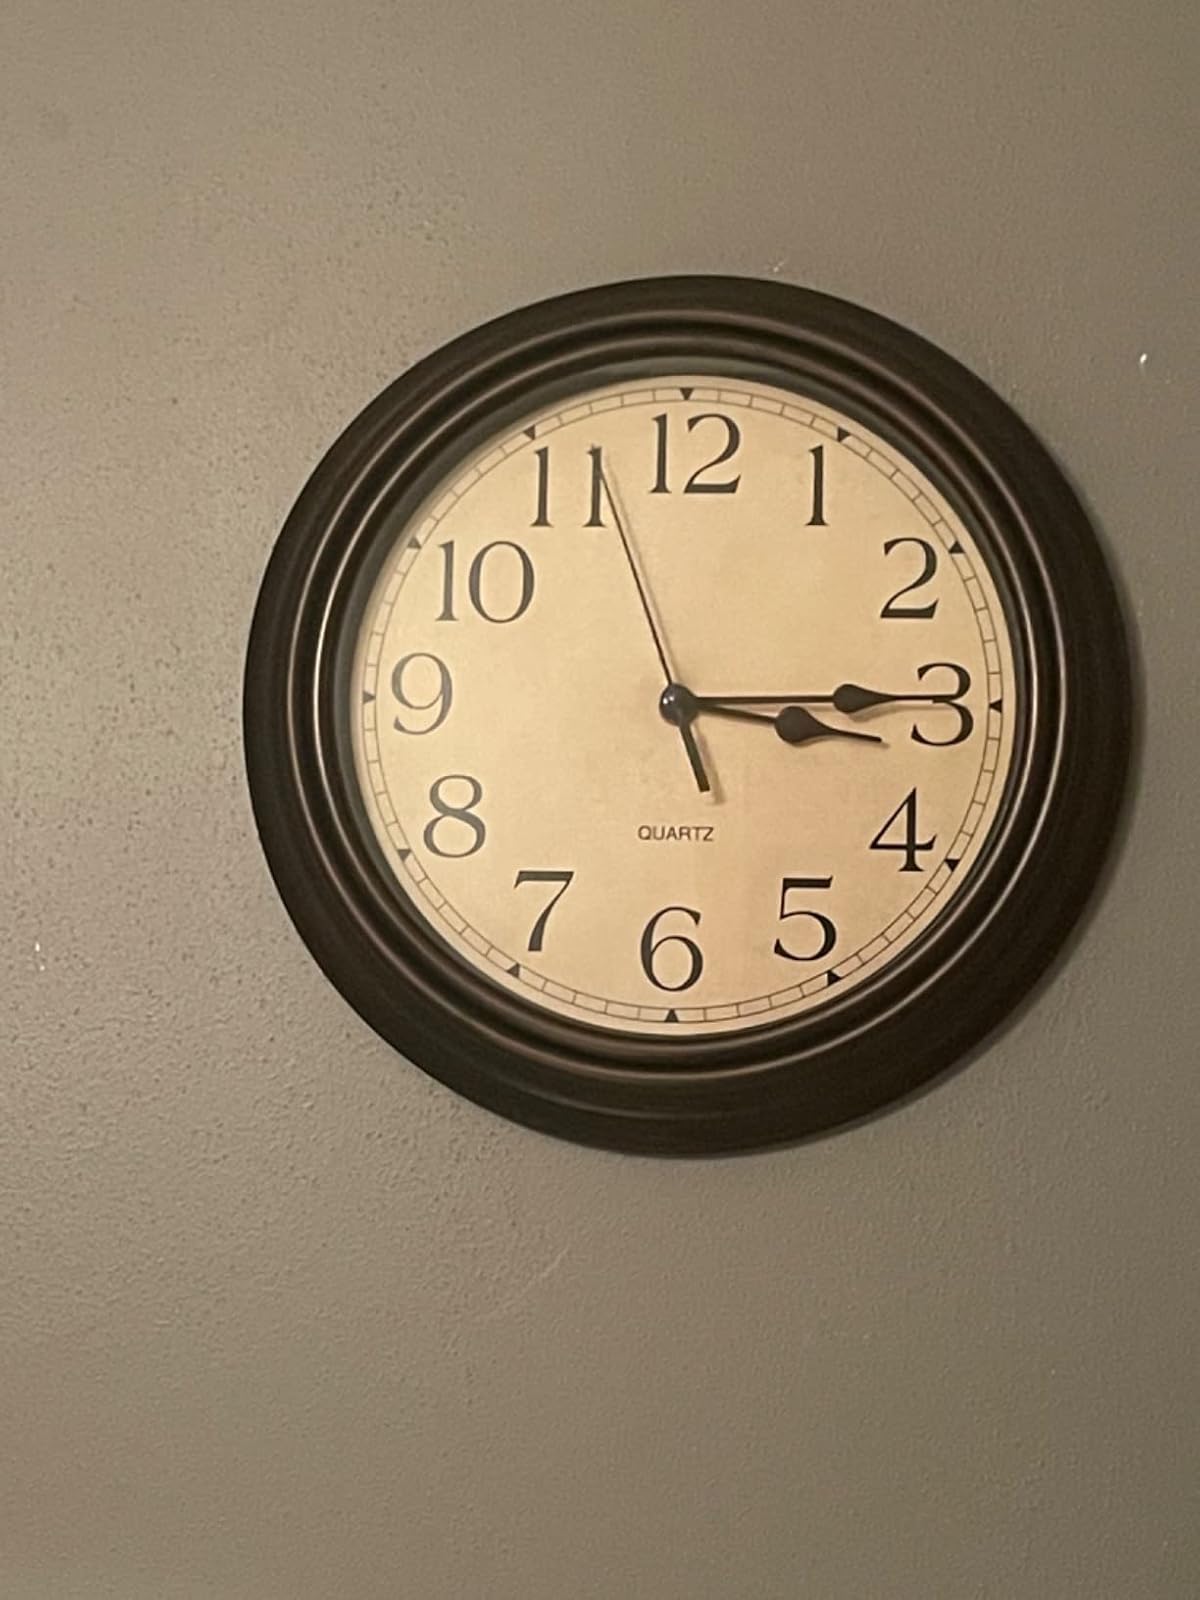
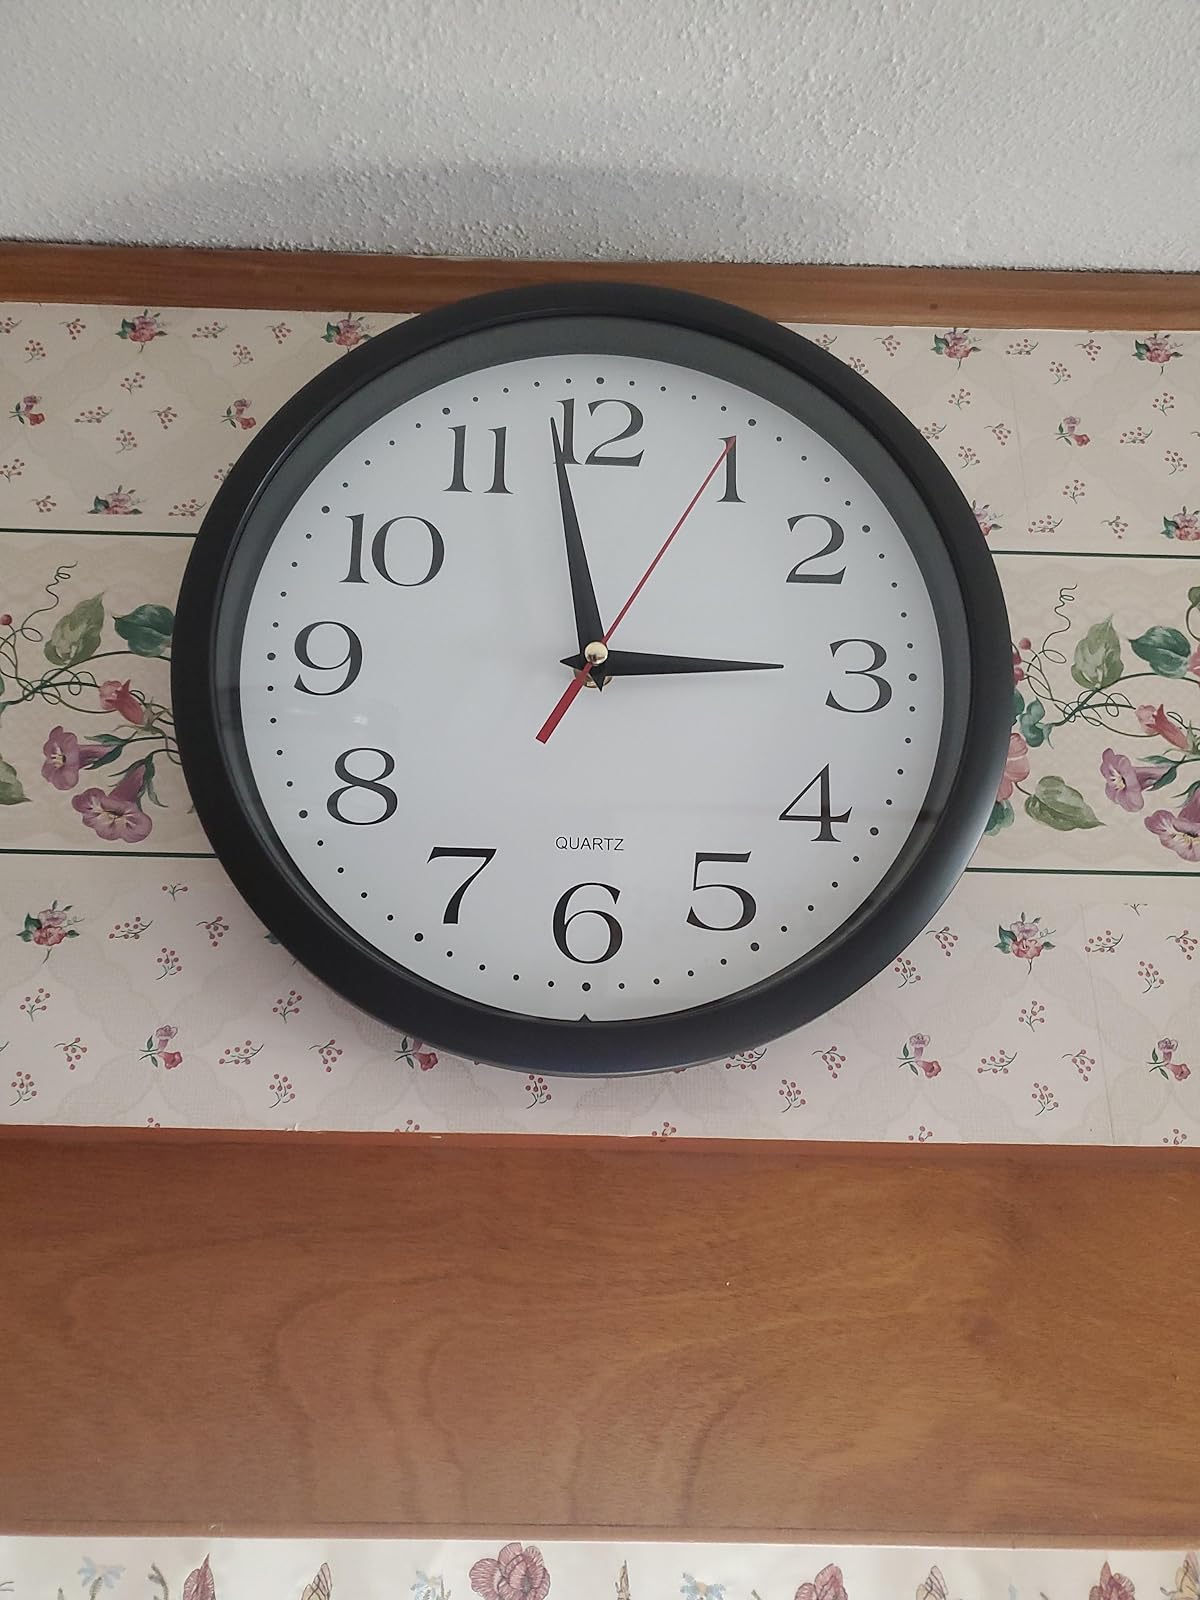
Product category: clock
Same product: no